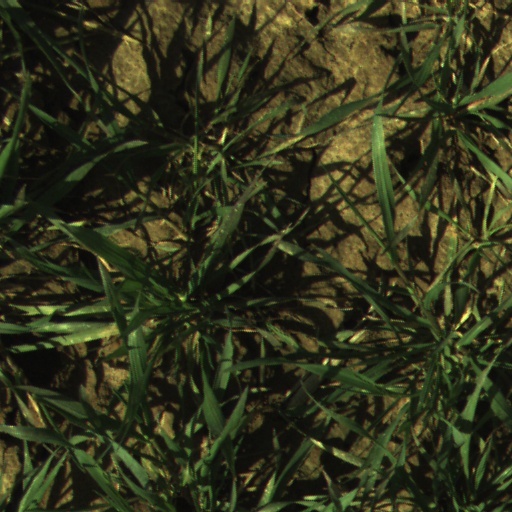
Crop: wheat